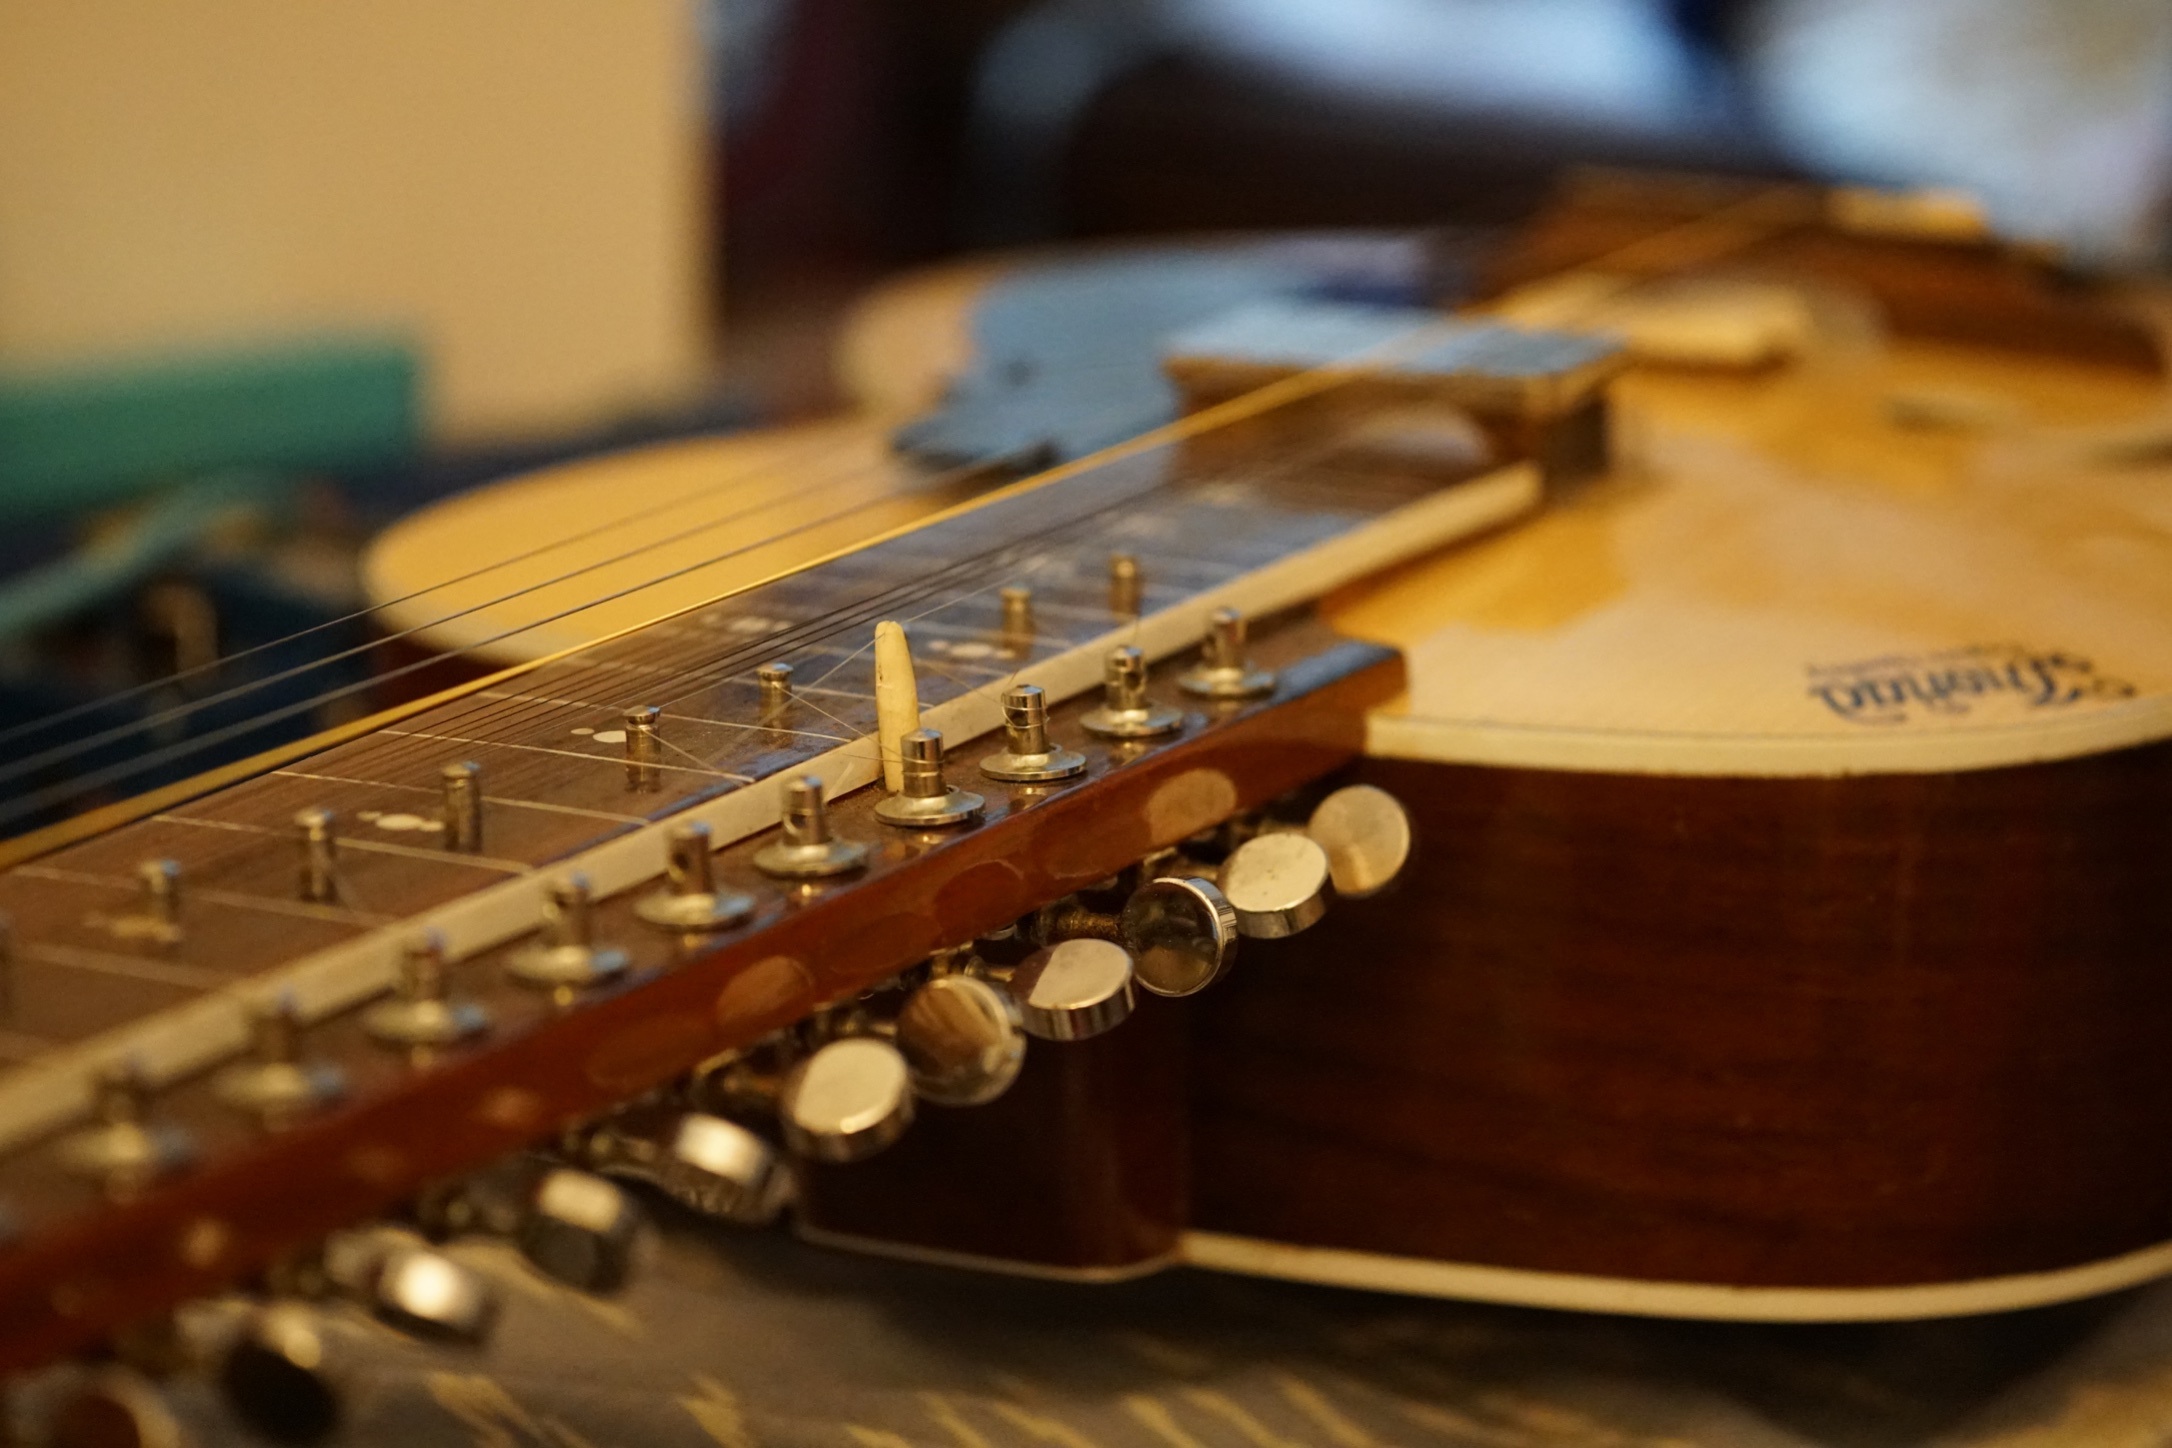
musical instrument, guitar, slide guitar, plucked string instruments, string instrument, acoustic guitar, percussion, bass guitar, classical music